ARAD (Sumerogram)

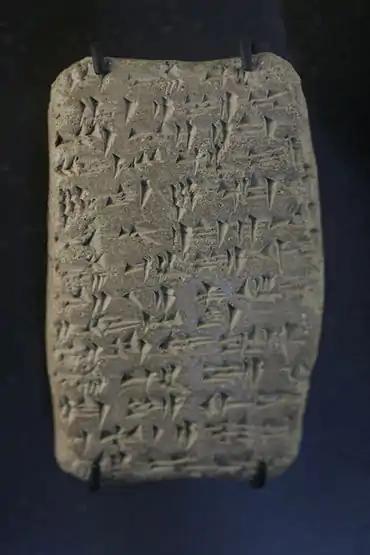
EA 364, from Ayyab.Line 3: ""ardu-ka""-(100x24px100x24px, "Servant-yours" "at", (line 4)-"feet-yours, Lord-mine"). (very high-resolution expandable photo)

ARAD, (also ÌR or NITÁ) is the capital letter-(majuscule) Sumerogram for the Akkadian language word ""ardu"", for "servant". It is used especially in the introduction to the Pharaoh: for example ""To King, Lord-mine (of Gods(pl)-mine, Sun-god-mine), message thus Xxxxxx, "Servant-yours""-(271). It is also used extensively in Amarna letter texts, the author, usually the "man of a city", (or scribe), where there is a constant reminder that he is a "servant", or "servant-yours"-(of the Pharaoh). Many letters are giving city-state status reports, but many are also requesting help with the Egyptian army troops-(Archers (Egyptian pitati), supplied by the Pharaoh).